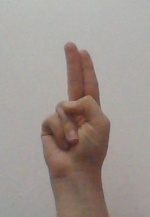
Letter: taa